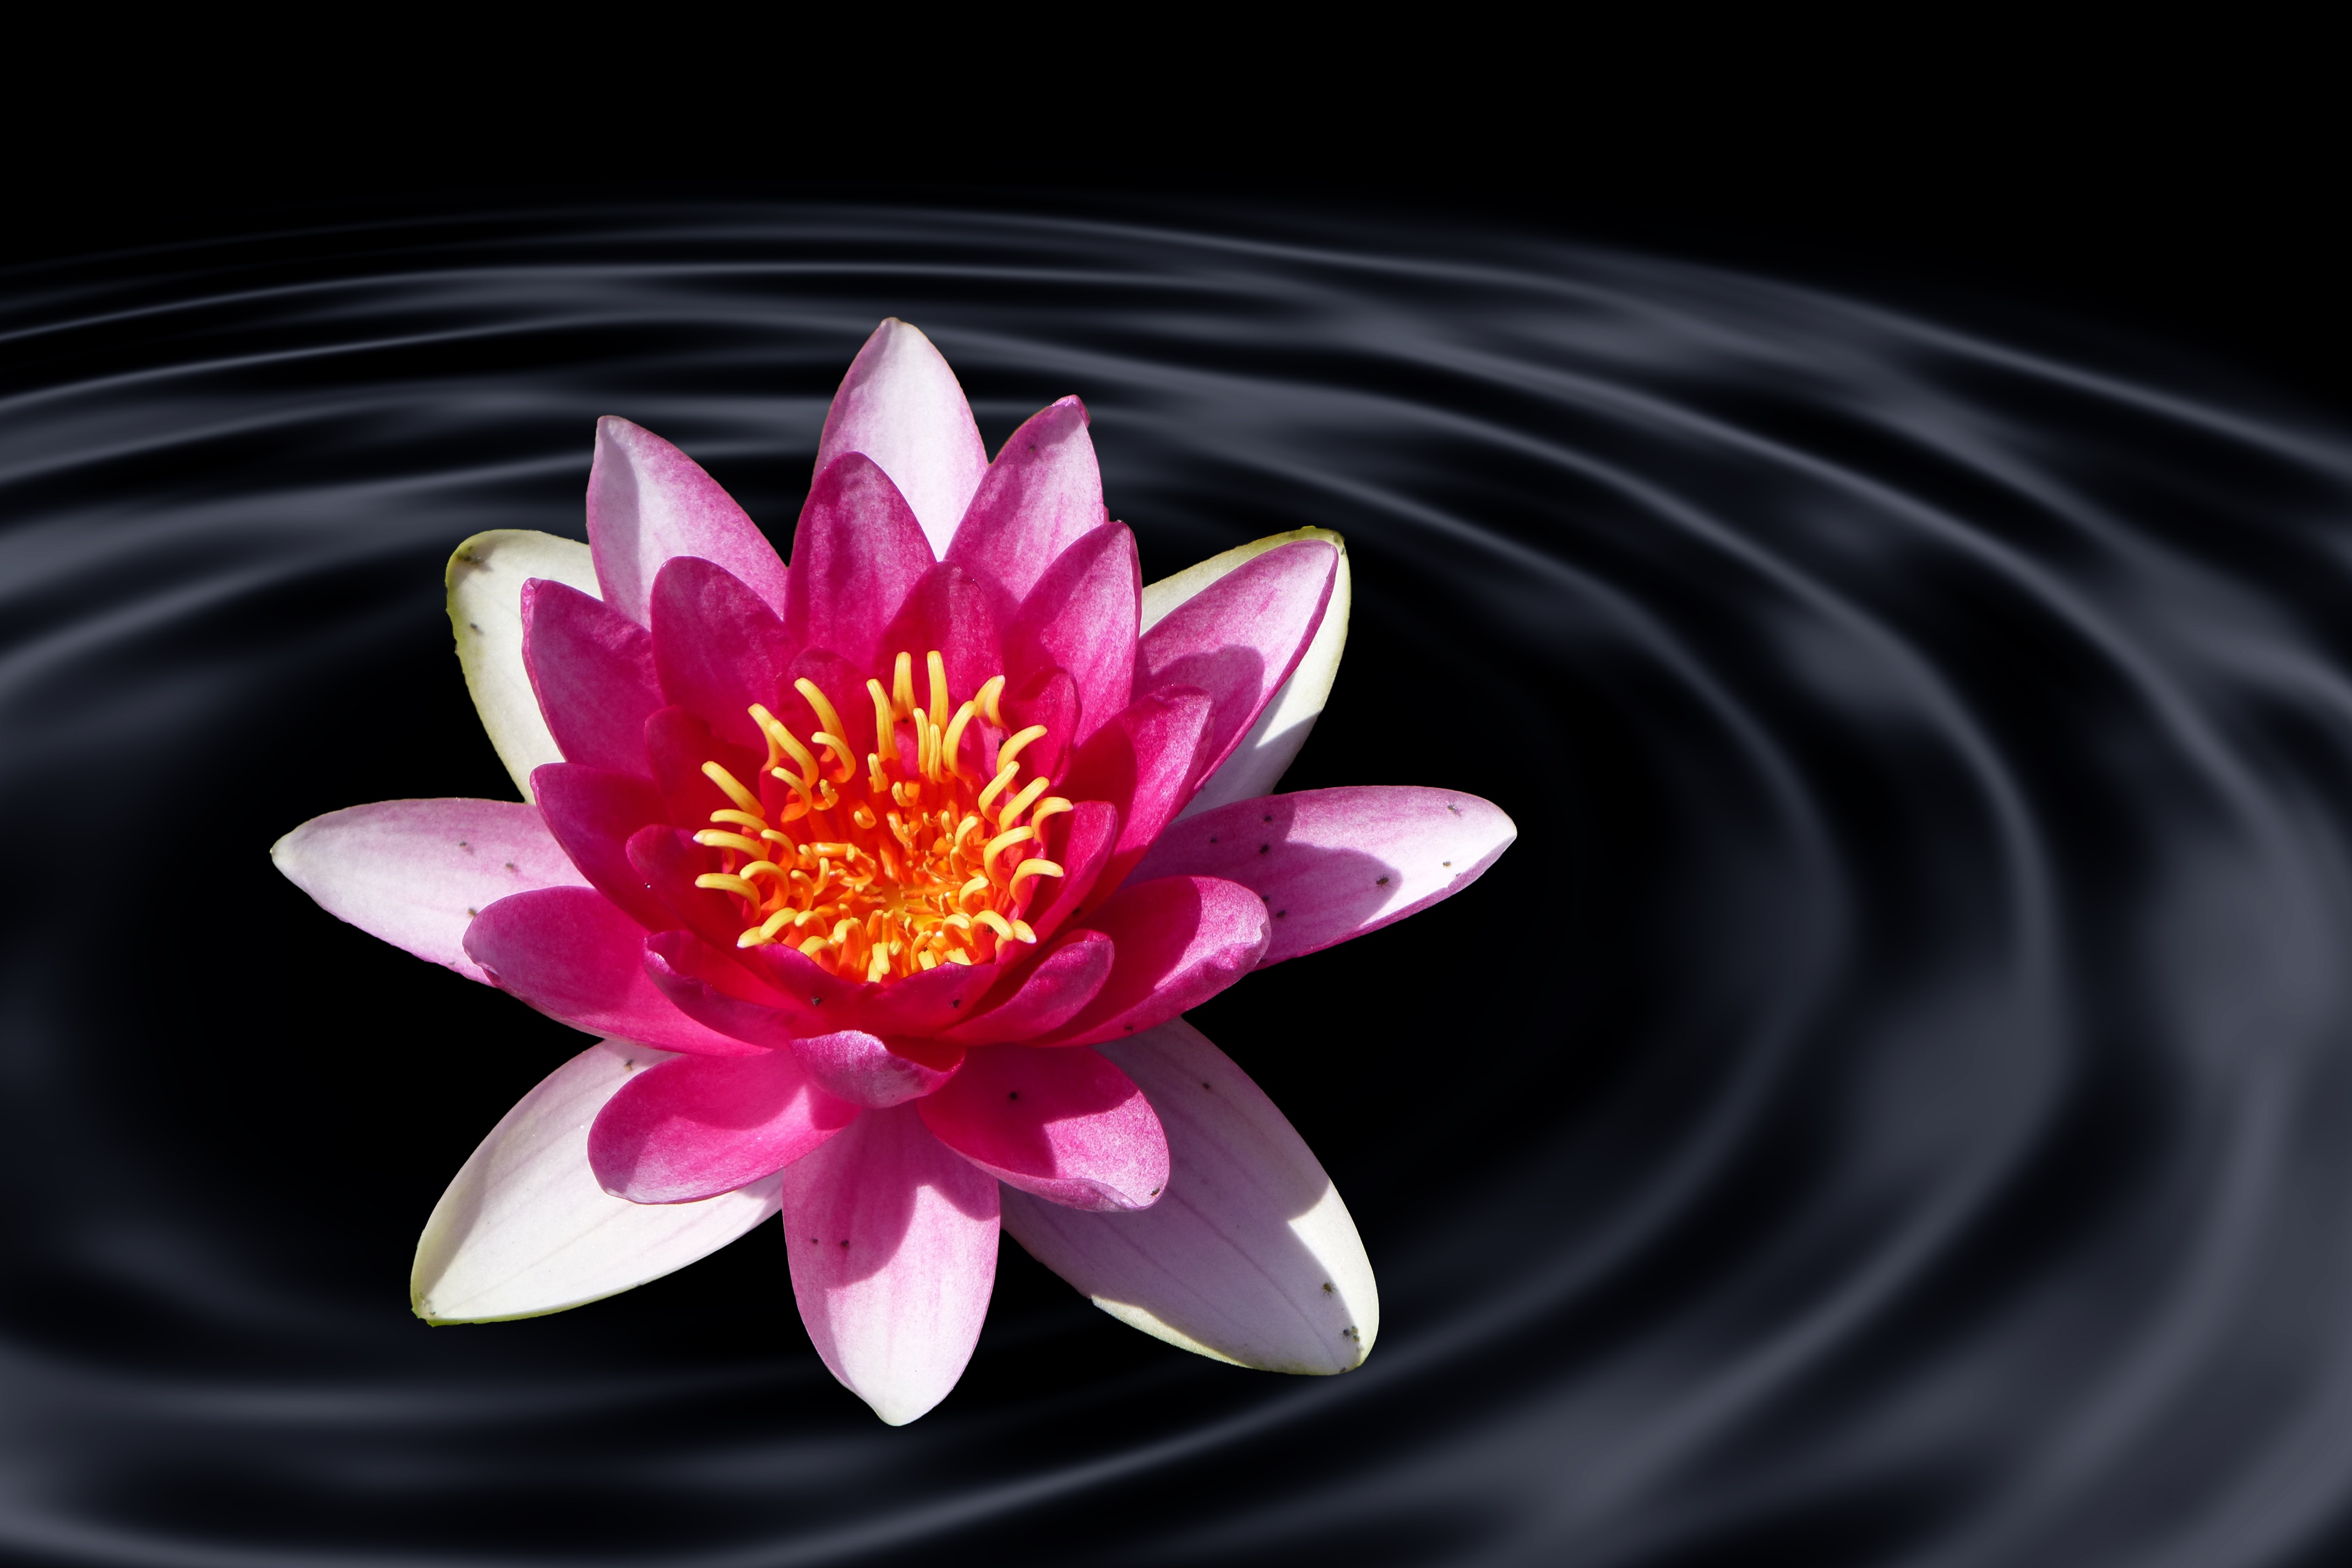
water, blossom, plant, wave, flower, petal, bloom, summer, pond, pink, flora, water lily, close up, lotus flower, lotus, macro photography, nuphar lutea, lotus blossom, flowering plant, land plant